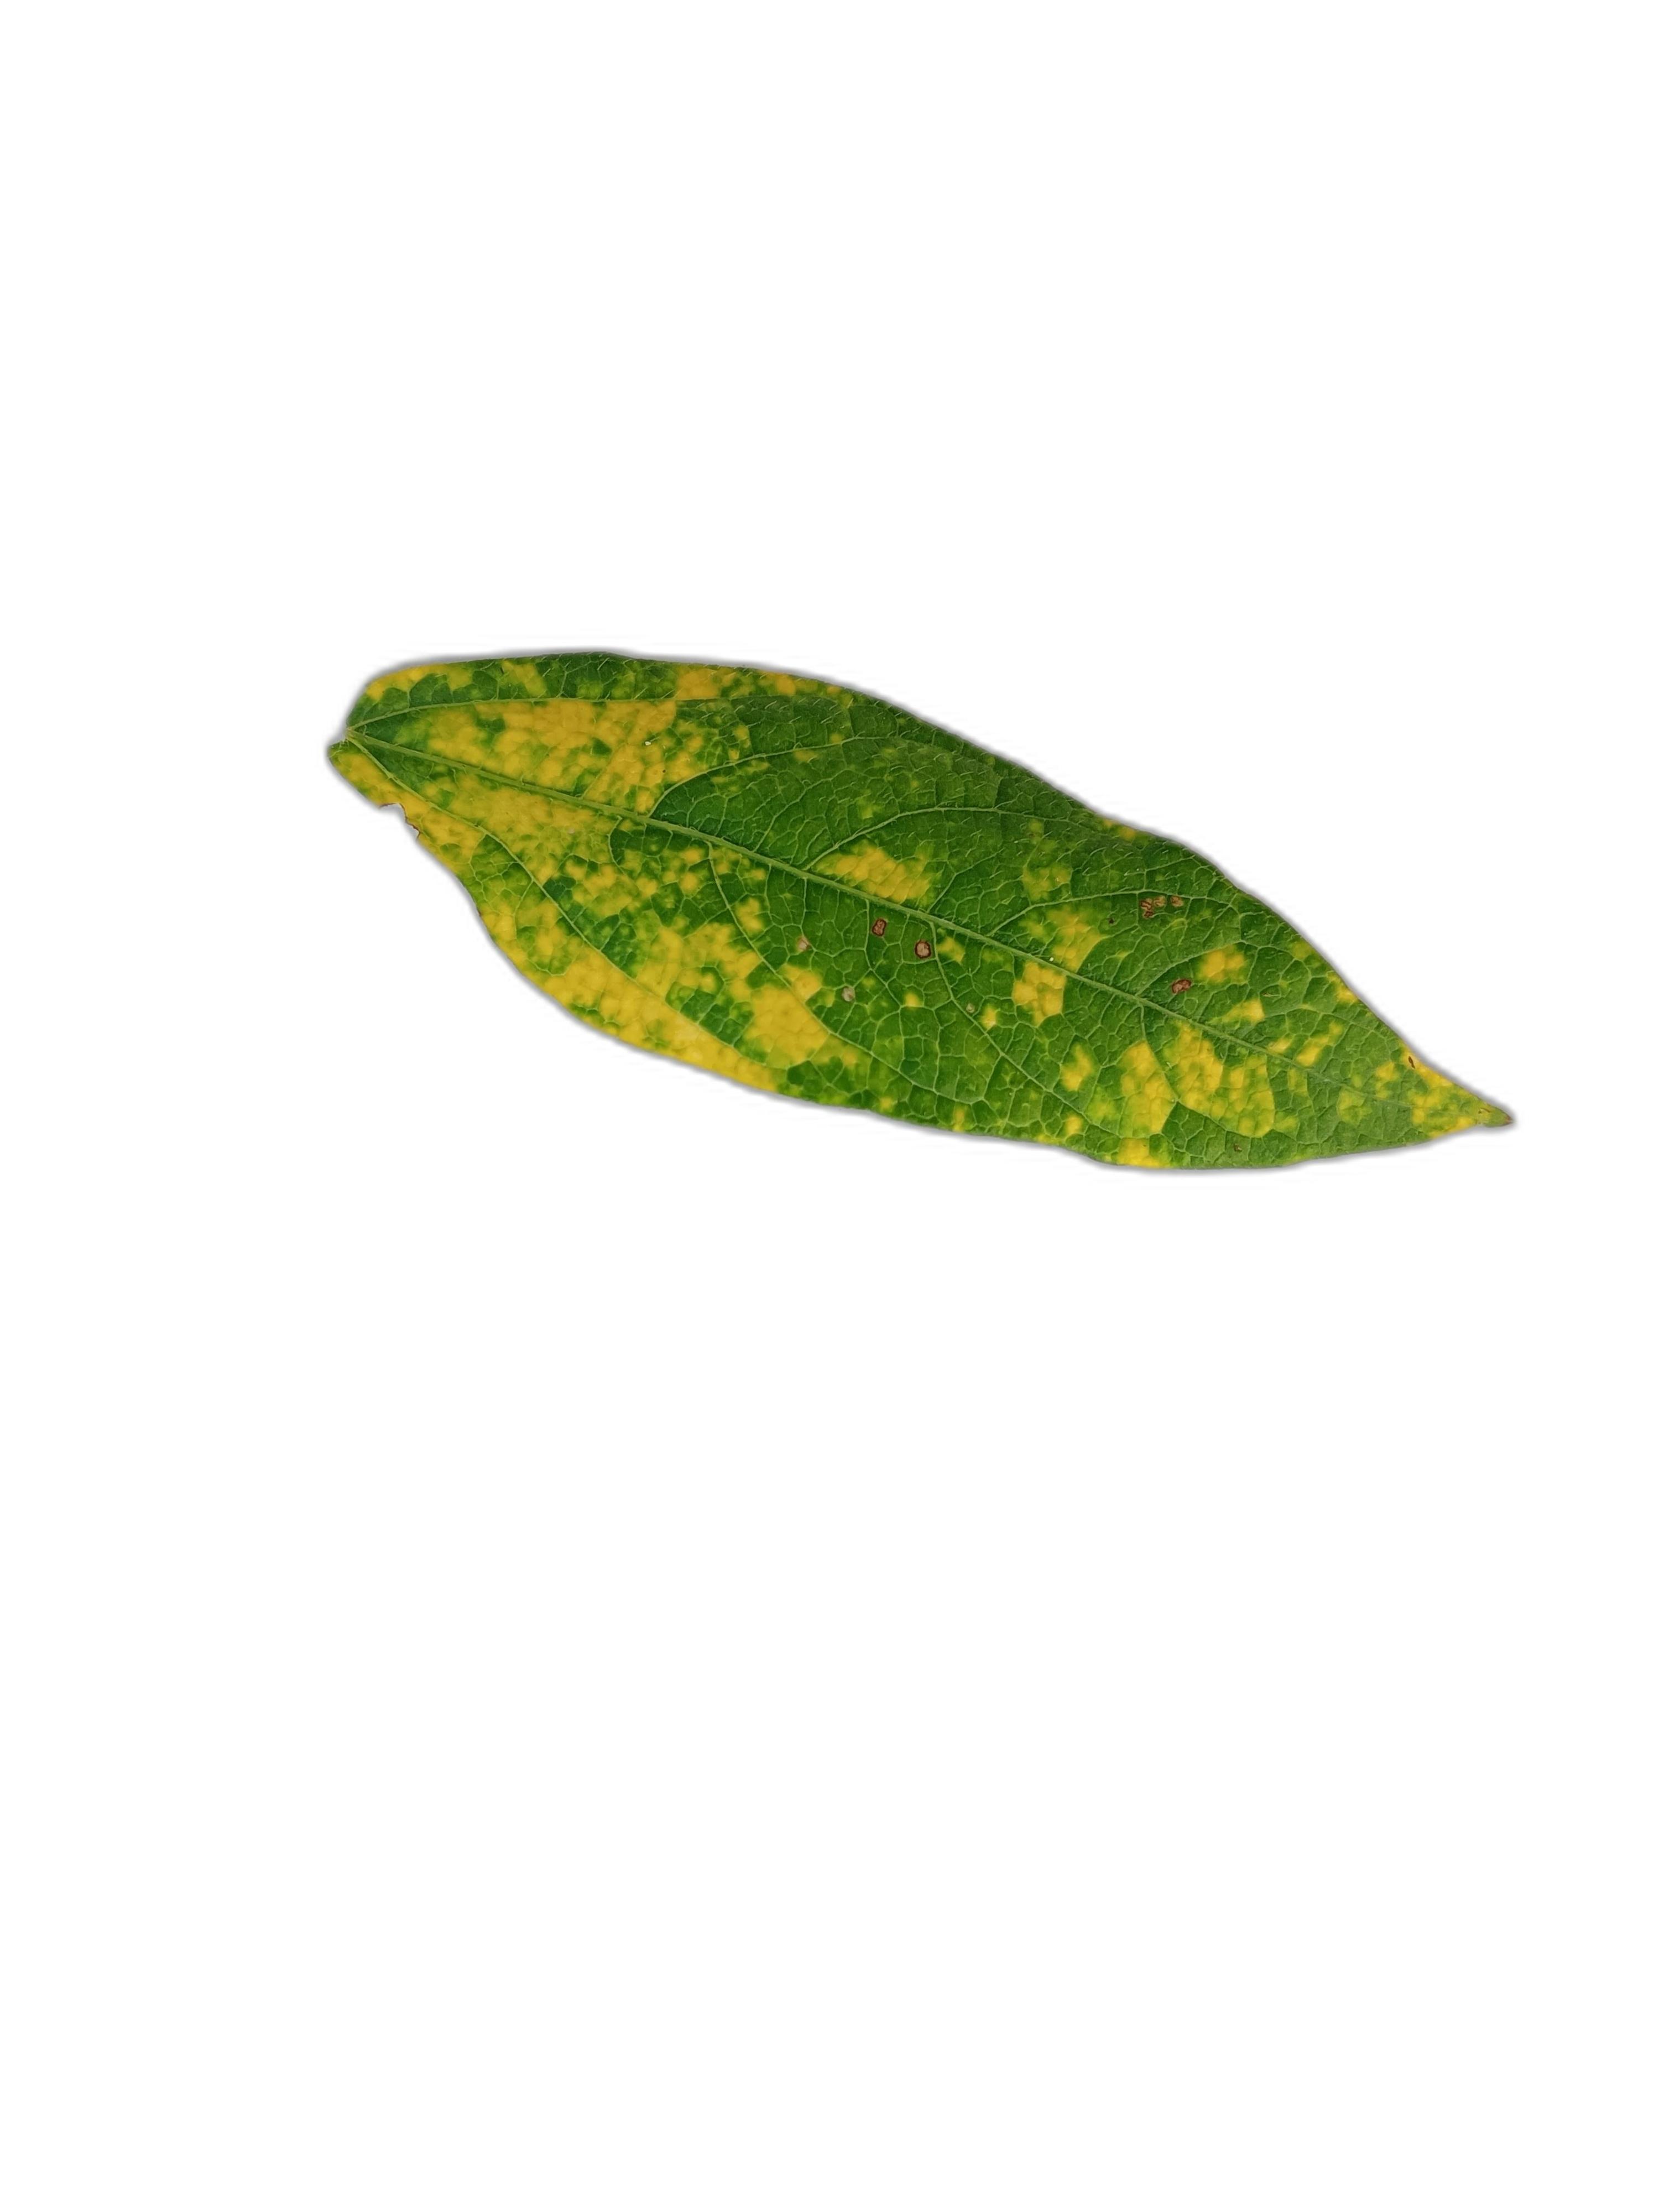
Label: Yellow Mosaic